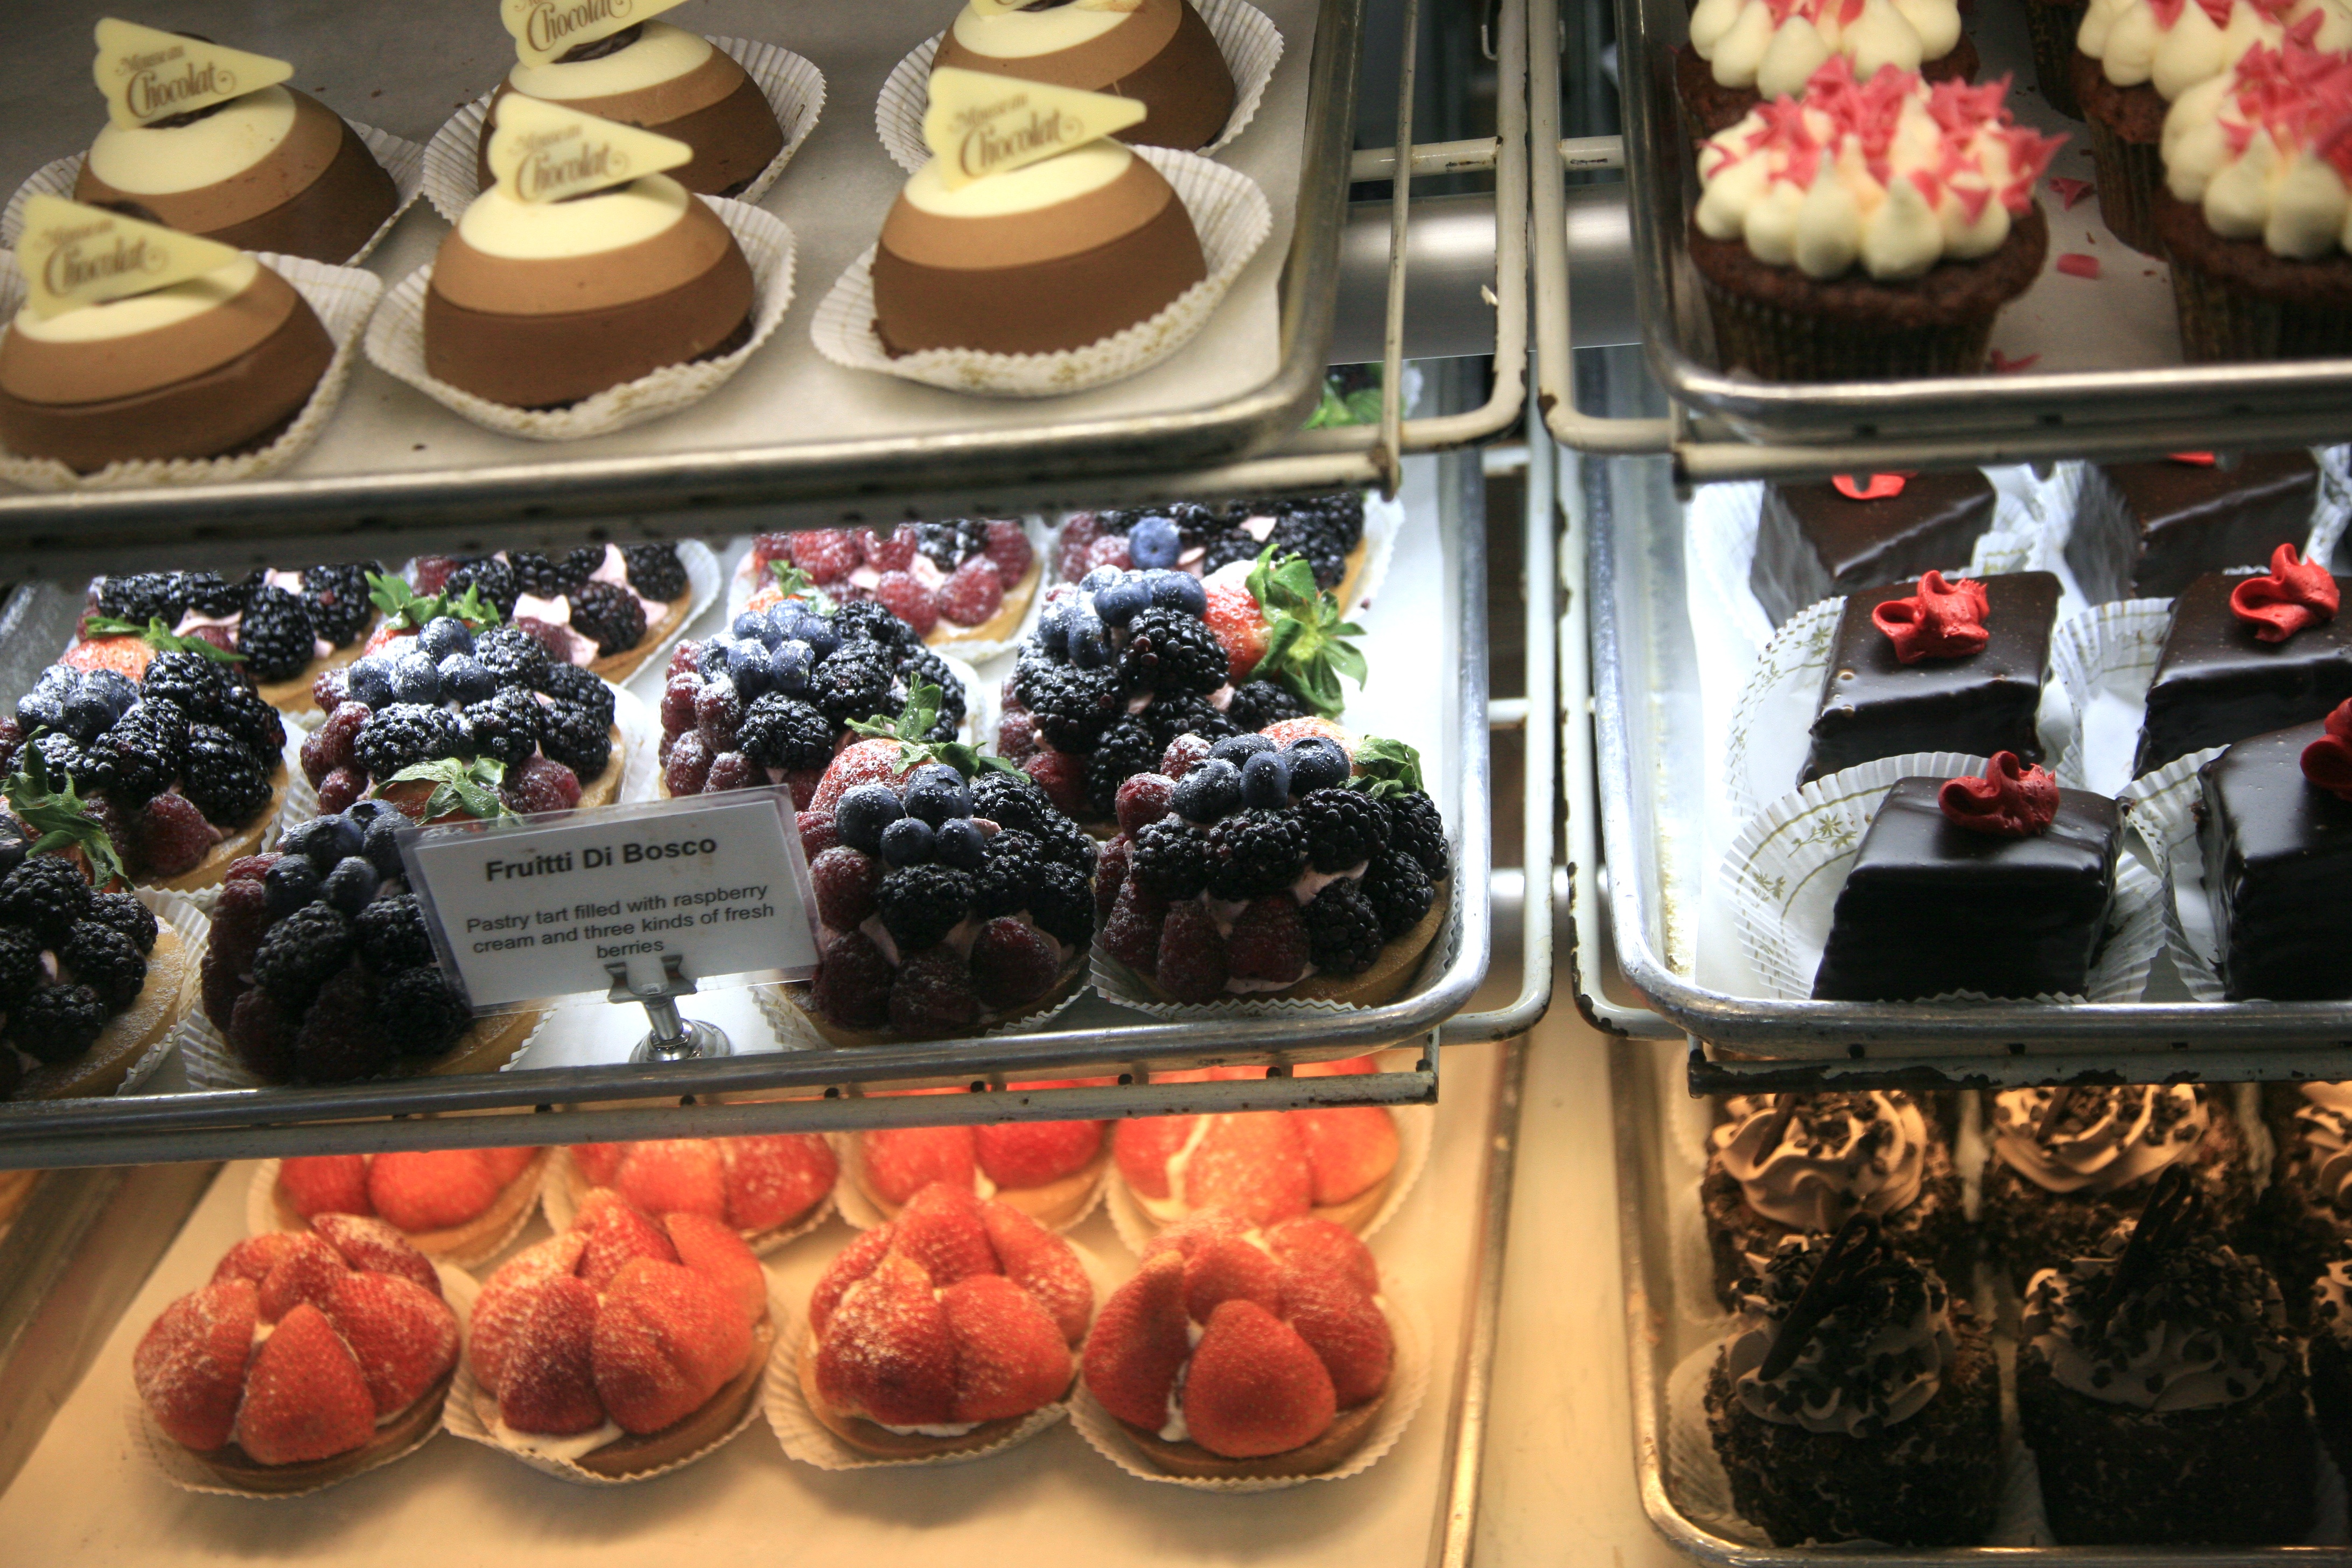
fruit, manhattan, meal, food, produce, nyc, dessert, newyork, newyorkcity, ny, eastvillage, selection, patisserie